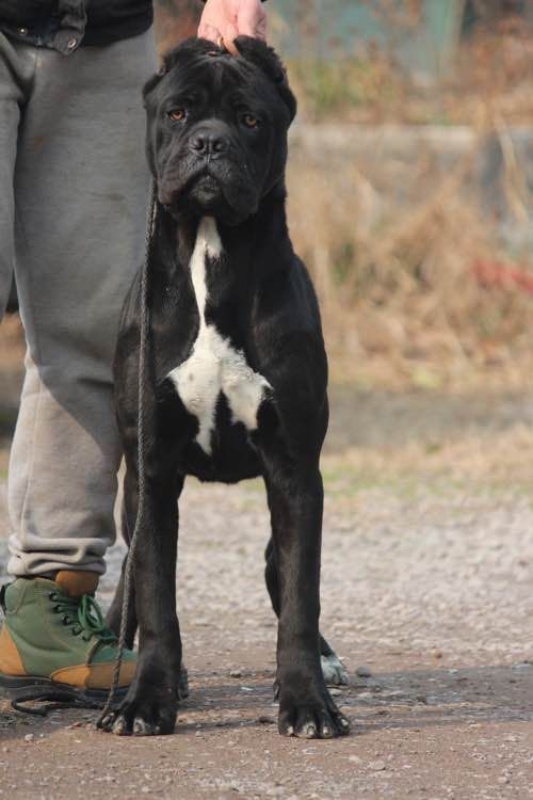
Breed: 253-n000105-Cane_Carso